Yellow-headed amazon

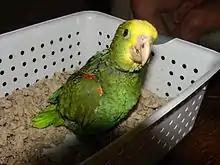
8 weeks old.

According to the traditional split, "A. oratrix" includes the taxa "tresmariae" (from the Tres Marías Islands), "belizensis" (from Belize) and "hondurensis" (from the Sula Valley in northern Honduras) as subspecies. An additional subspecies, "magna", has sometimes been recognized for the population on the Gulf slope of Mexico, but today most authorities consider it invalid, instead including this population in "oratrix", which also occurs on the Pacific slope of Mexico. In contrast, the population in northwestern Honduras and adjacent eastern Guatemala (near Puerto Barrios), which resembles "A. oratrix belizensis" and commonly is included in that subspecies, may represent an undescribed subspecies. It has sometimes been referred to as "guatemalensis", but until this population is officially described, the name remains provisional.